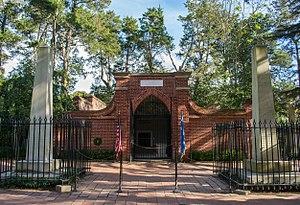
George Washington, né le 22 février 1732 à Pope's Creek et mort le 14 décembre 1799 à Mount Vernon, est un homme d'État américain, chef d’État-major de l’Armée continentale pendant la guerre d’indépendance entre 1775 et 1783 et premier président des États-Unis, en fonction de 1789 à 1797.